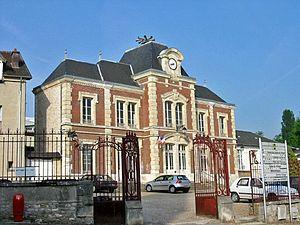
Épône est une commune française située dans le département des Yvelines en région Île-de-France. Elle est située le long de la Seine sur sa rive gauche à 45 km à l'ouest de Paris. Épône forme avec Mézières-sur-Seine une agglomération d'environ 10 000 habitants, l'unité urbaine d'Épône. La commune fait partie depuis le 1ᵉʳ janvier 2016 de la Communauté urbaine Grand Paris Seine et Oise.